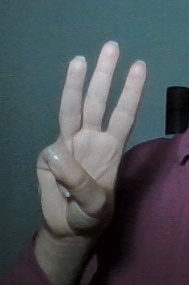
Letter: thaa